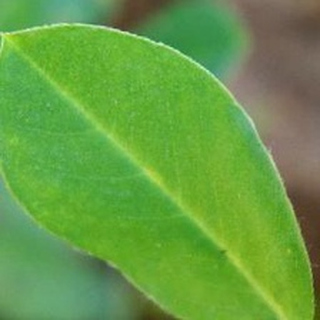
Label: healthy_groundnut